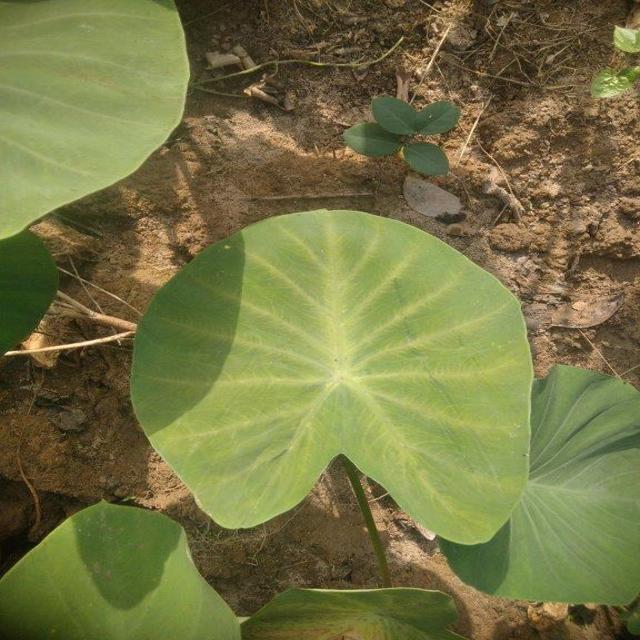
Label: Healthy